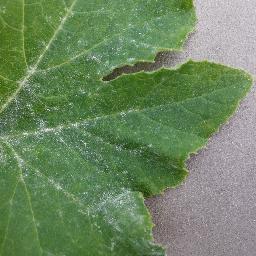
Label: Squash___Powdery_mildew